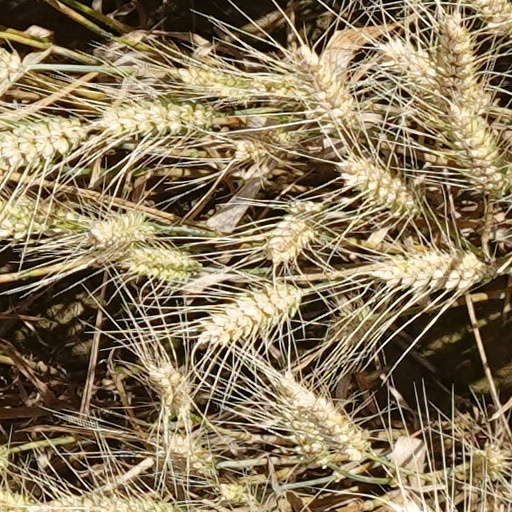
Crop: wheat